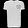
Label: T - shirt / top